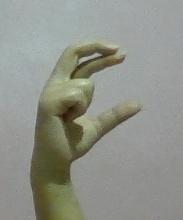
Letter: thal